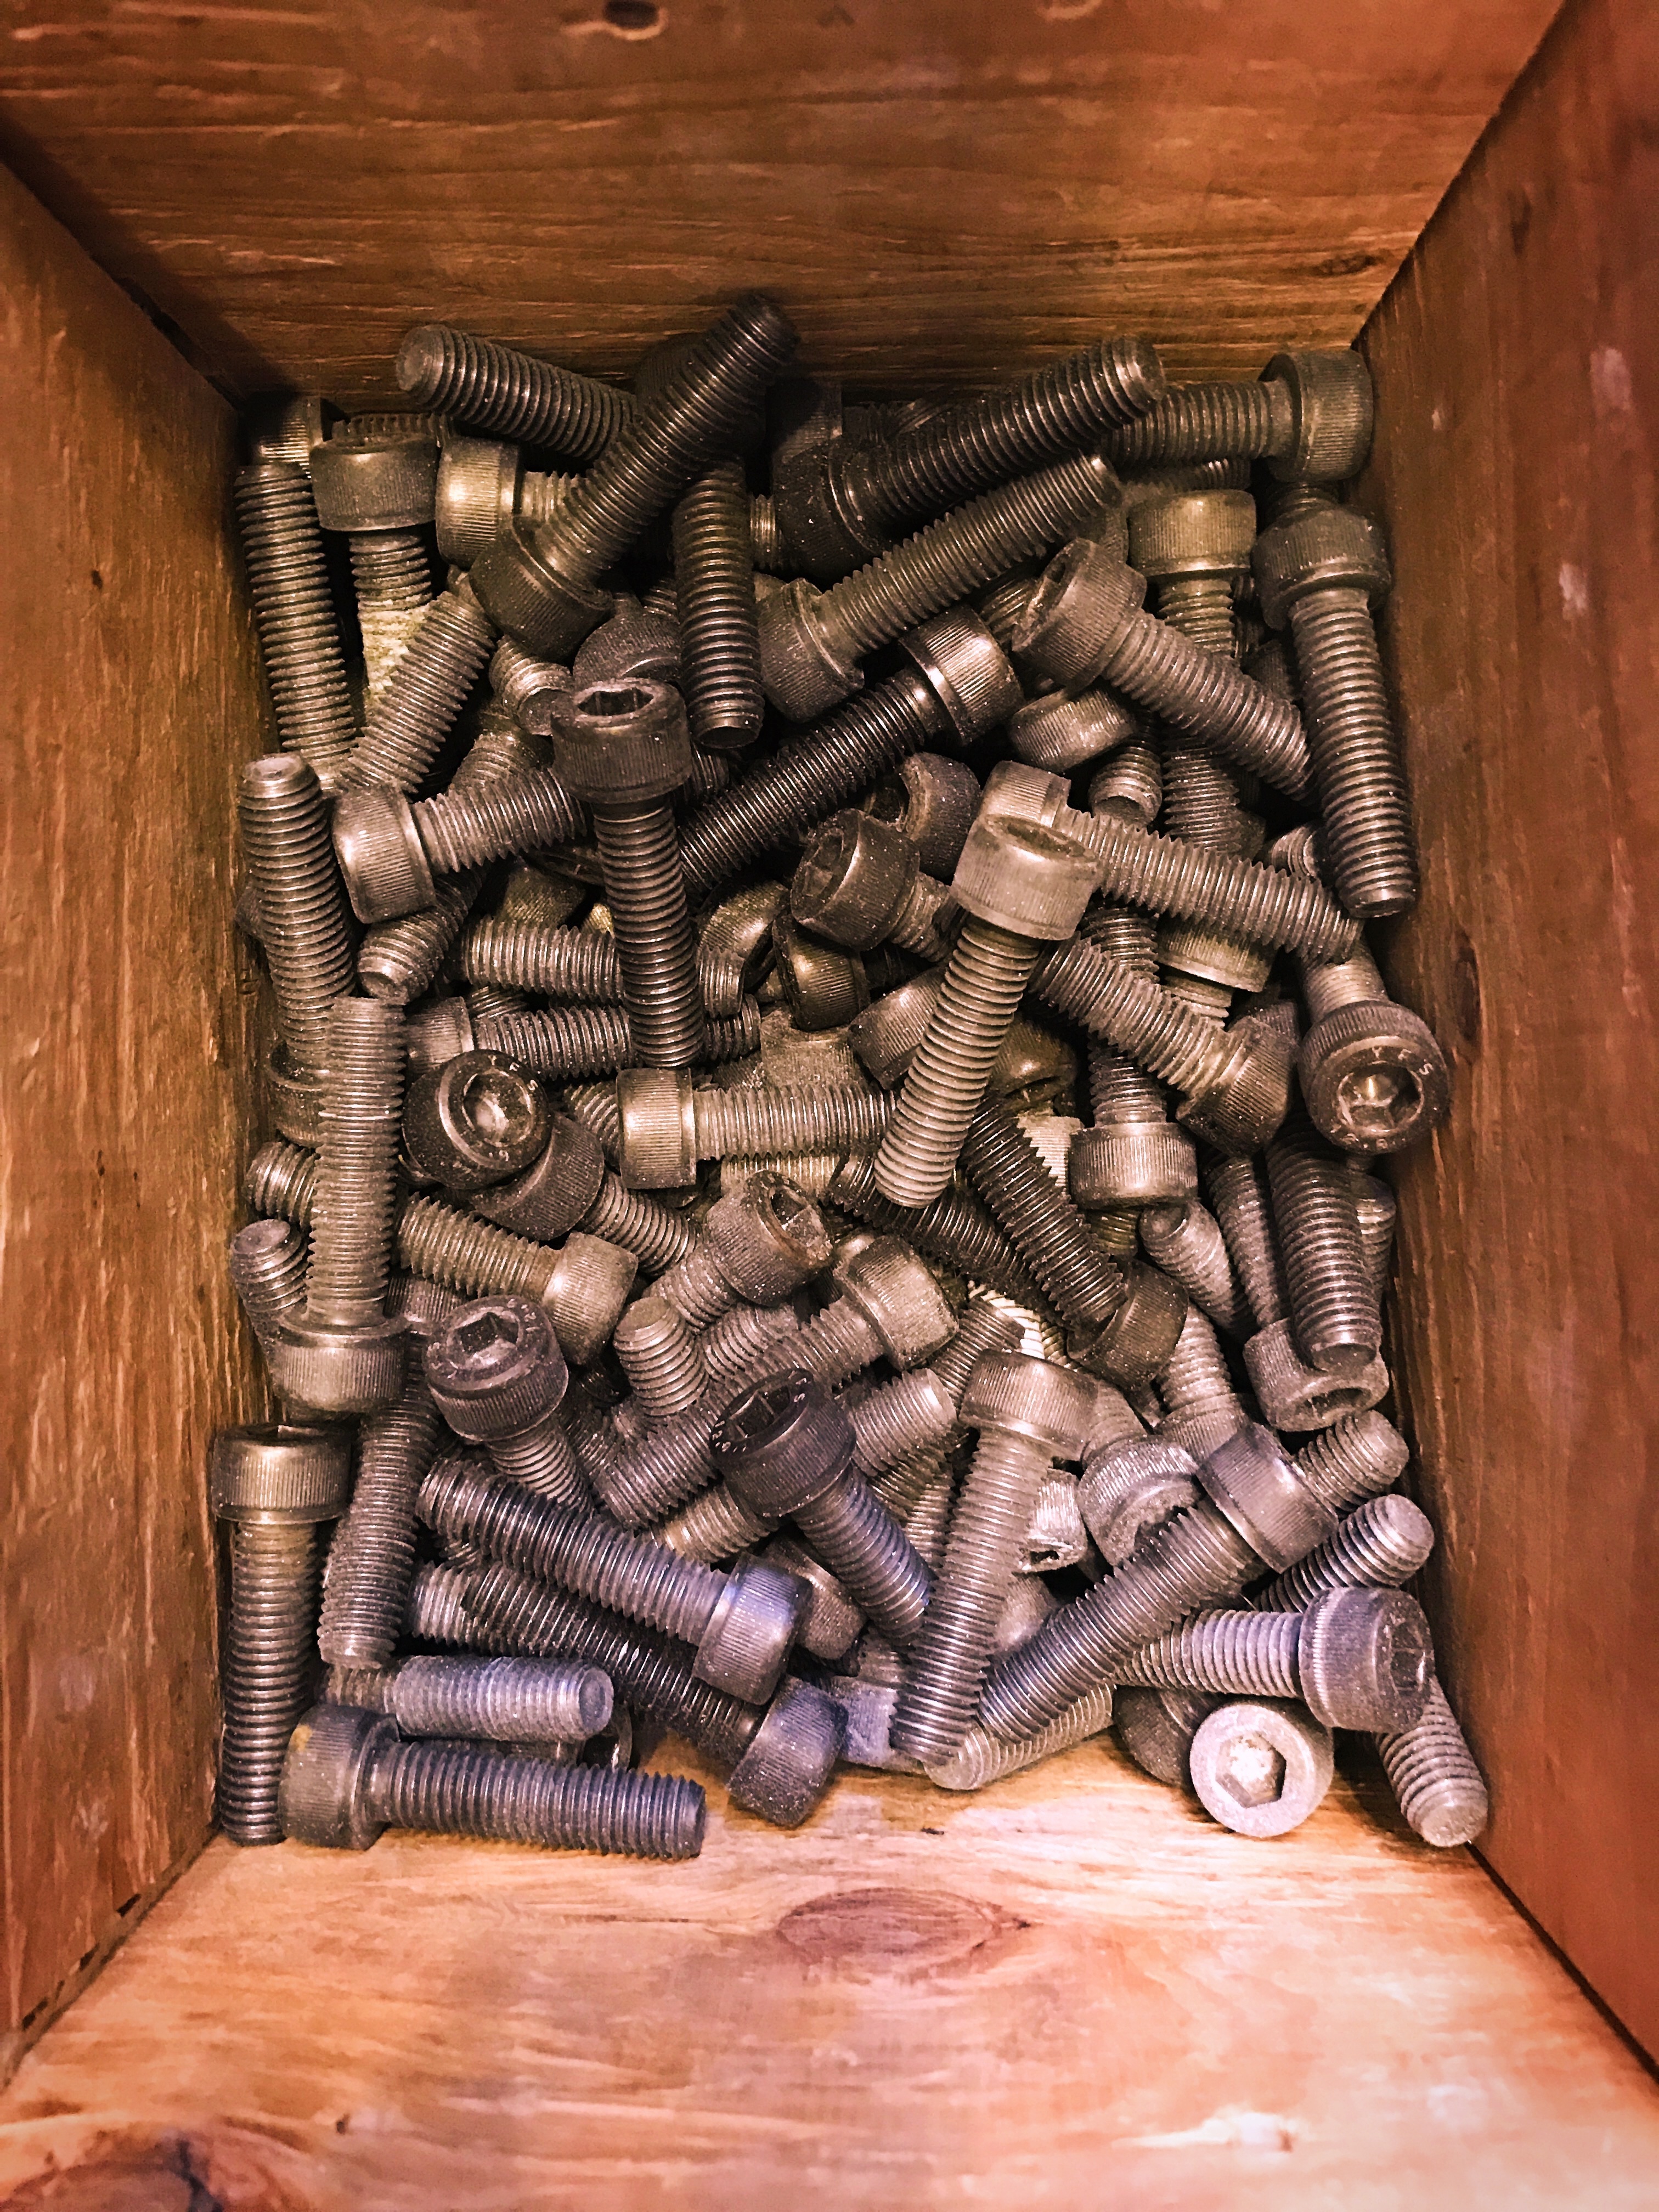
wood, furniture, art, iron, carving, relief, man made object